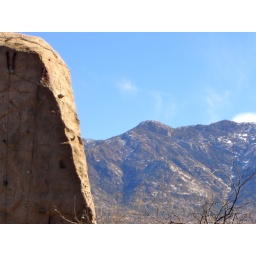
The rock climbing wall at Miraval Resort and Spa in Catalina, AZ.